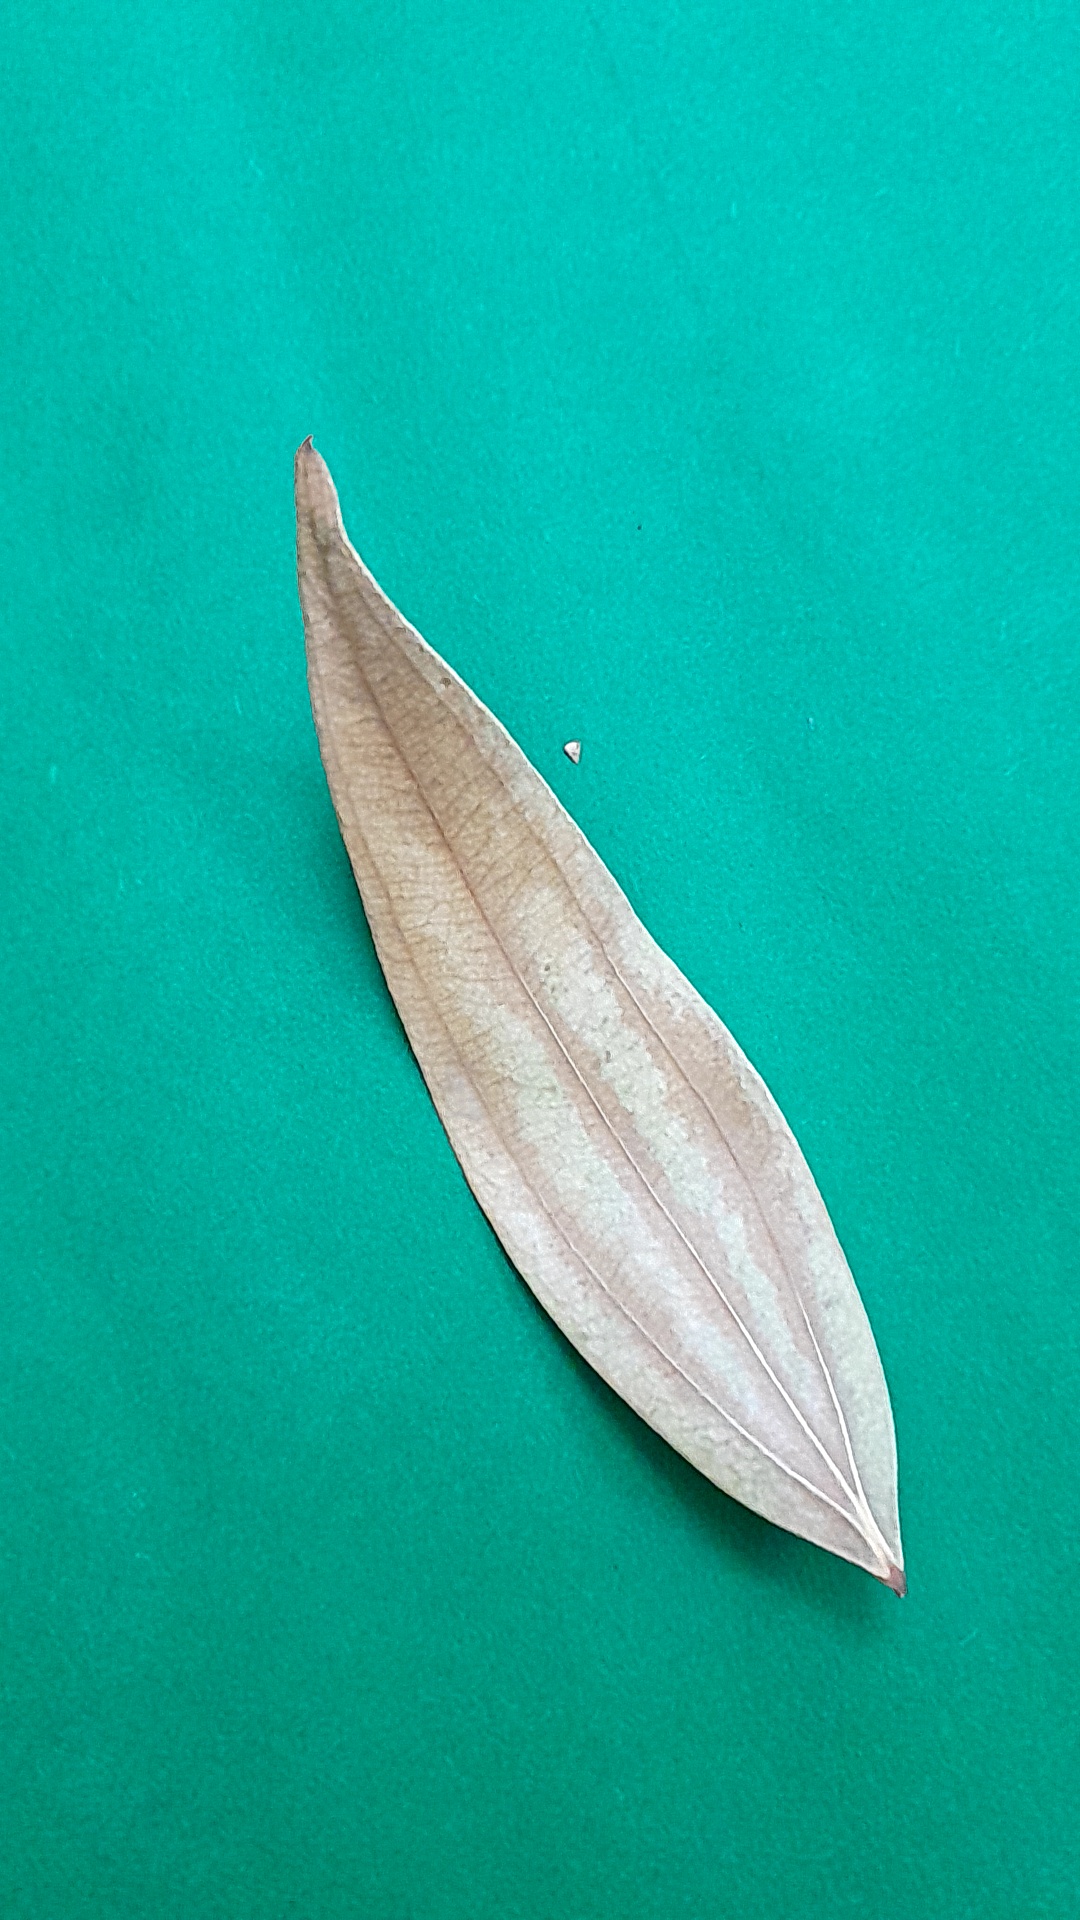
Label: Dry Leaf